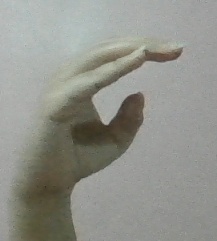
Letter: jeem